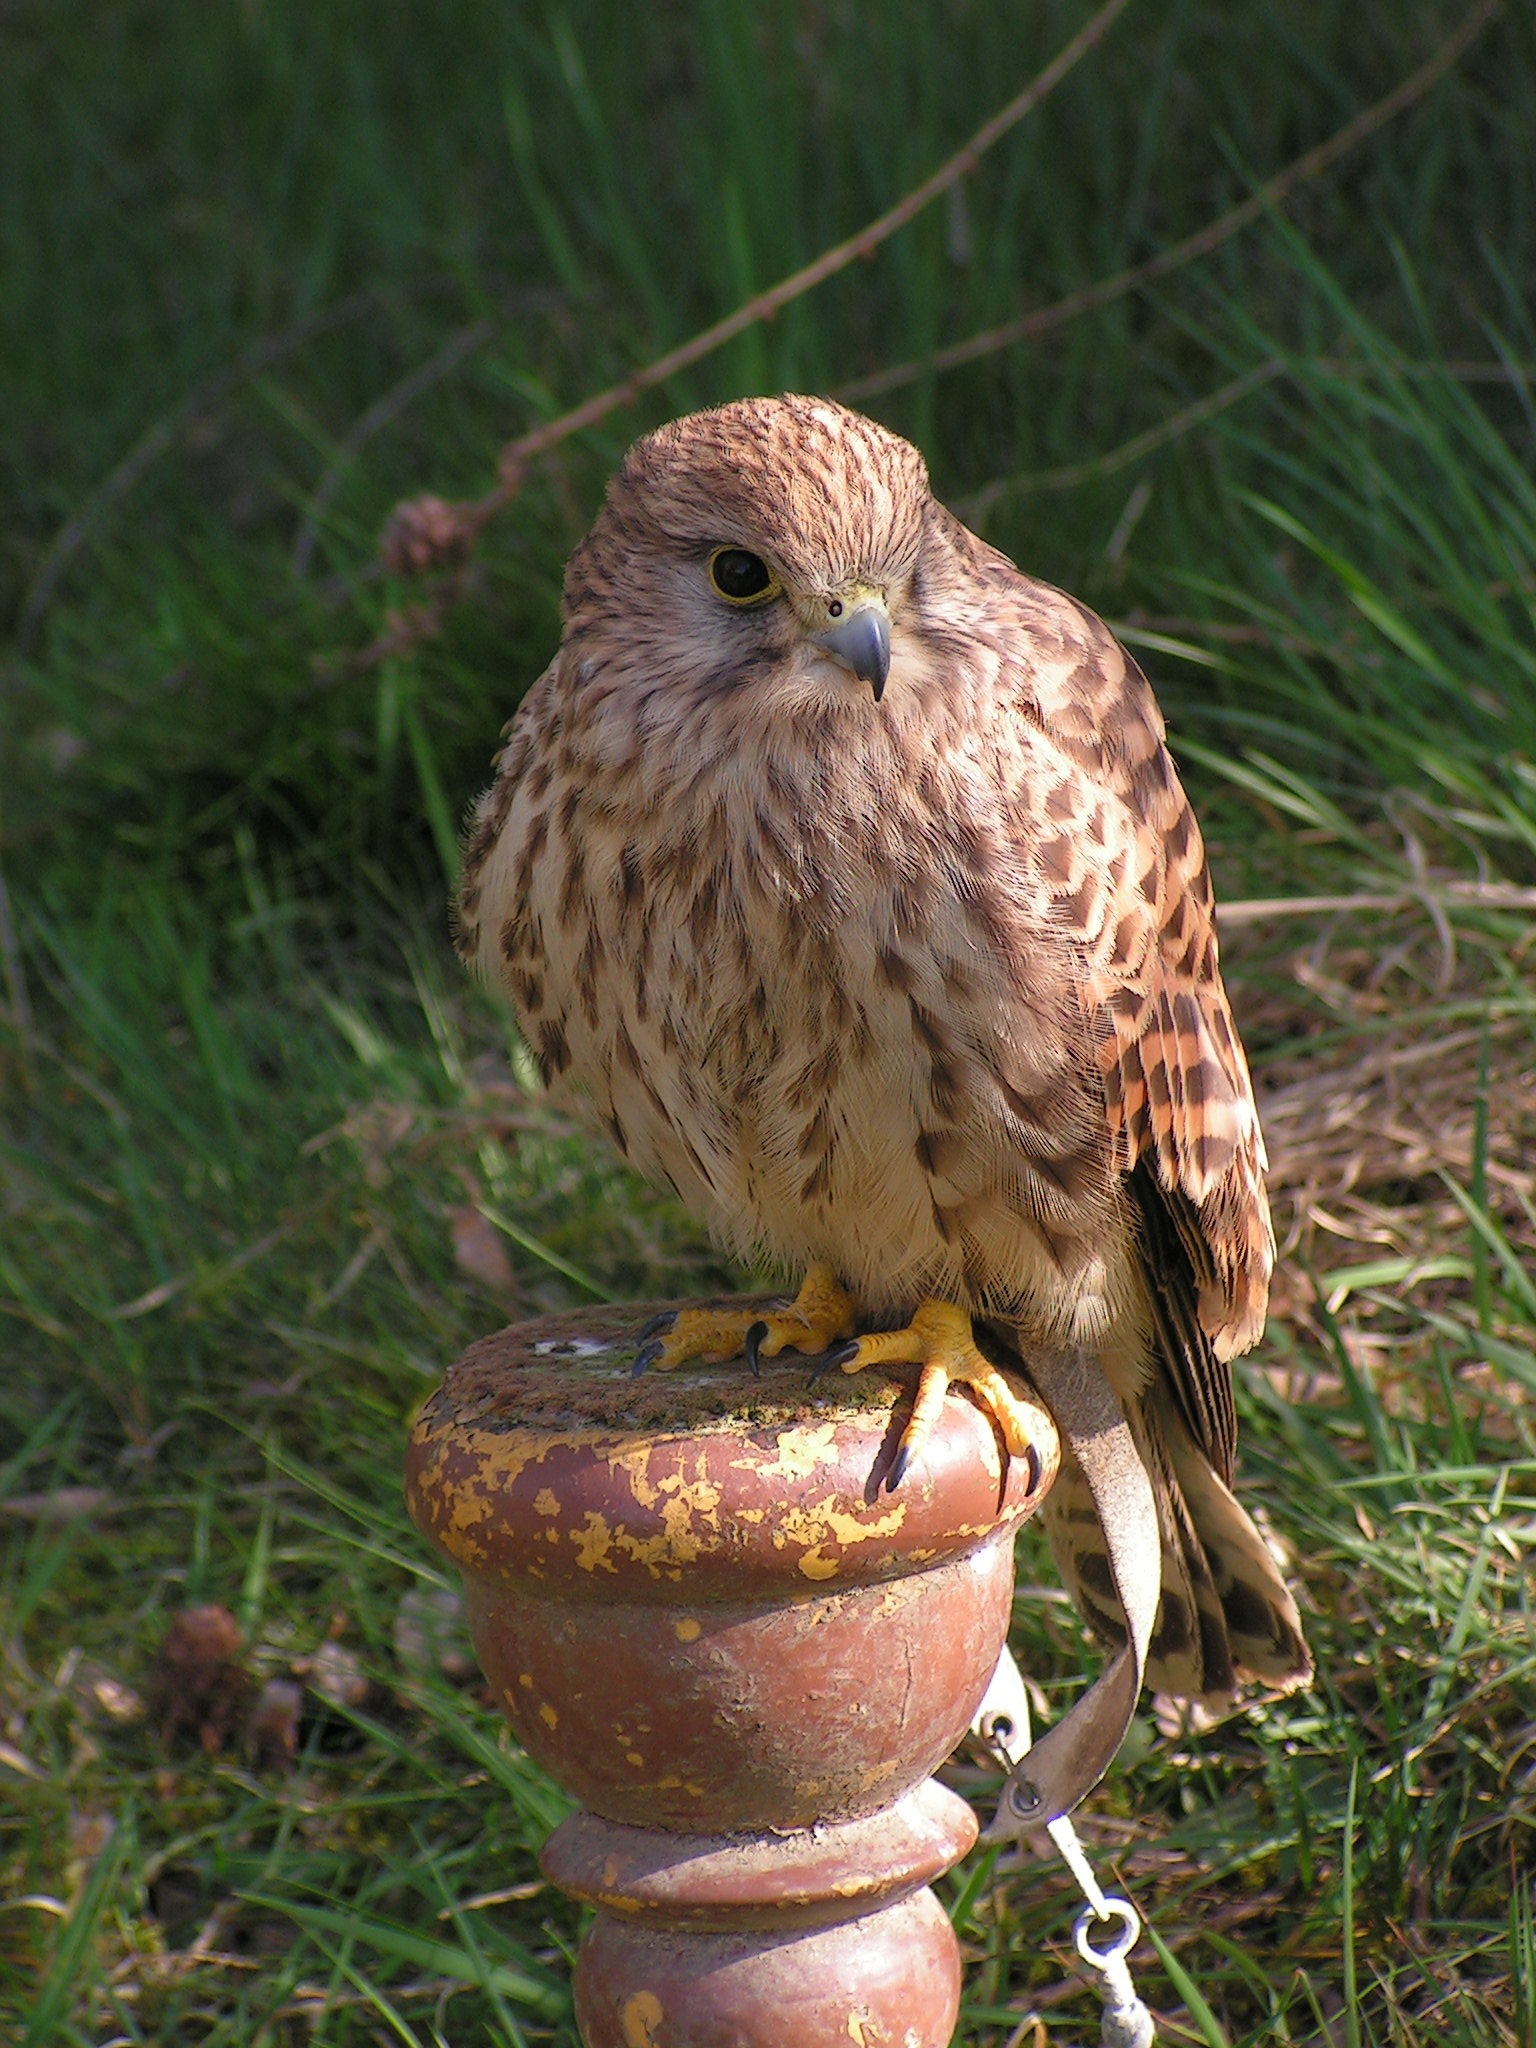
bird, wildlife, beak, sitting, predator, hawk, fauna, bird of prey, vertebrate, sparrow, falcon, kestrel, buzzard, falconry, falco tinnunculus, perching bird, accipitriformes, breeding raptors